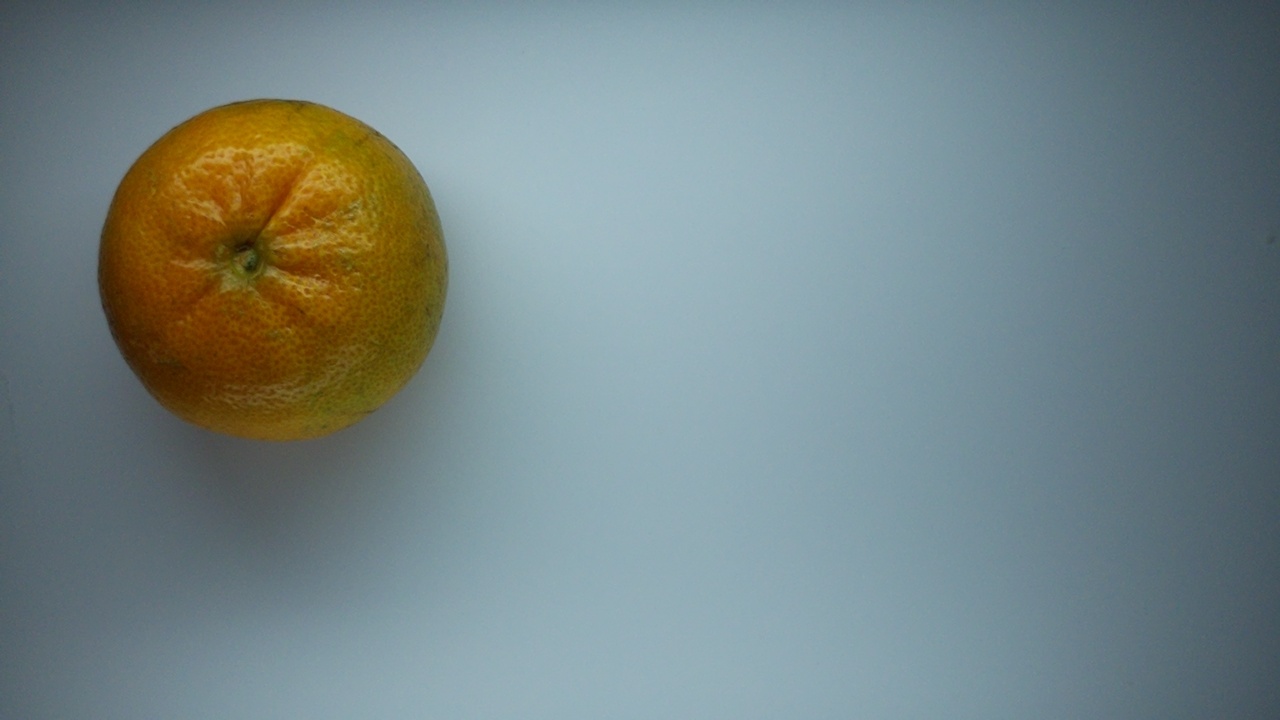
Label: trash